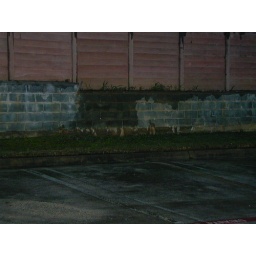
Concentrated water flows vs. desired sheet flows. Steps in retaining wall not in proper locations.